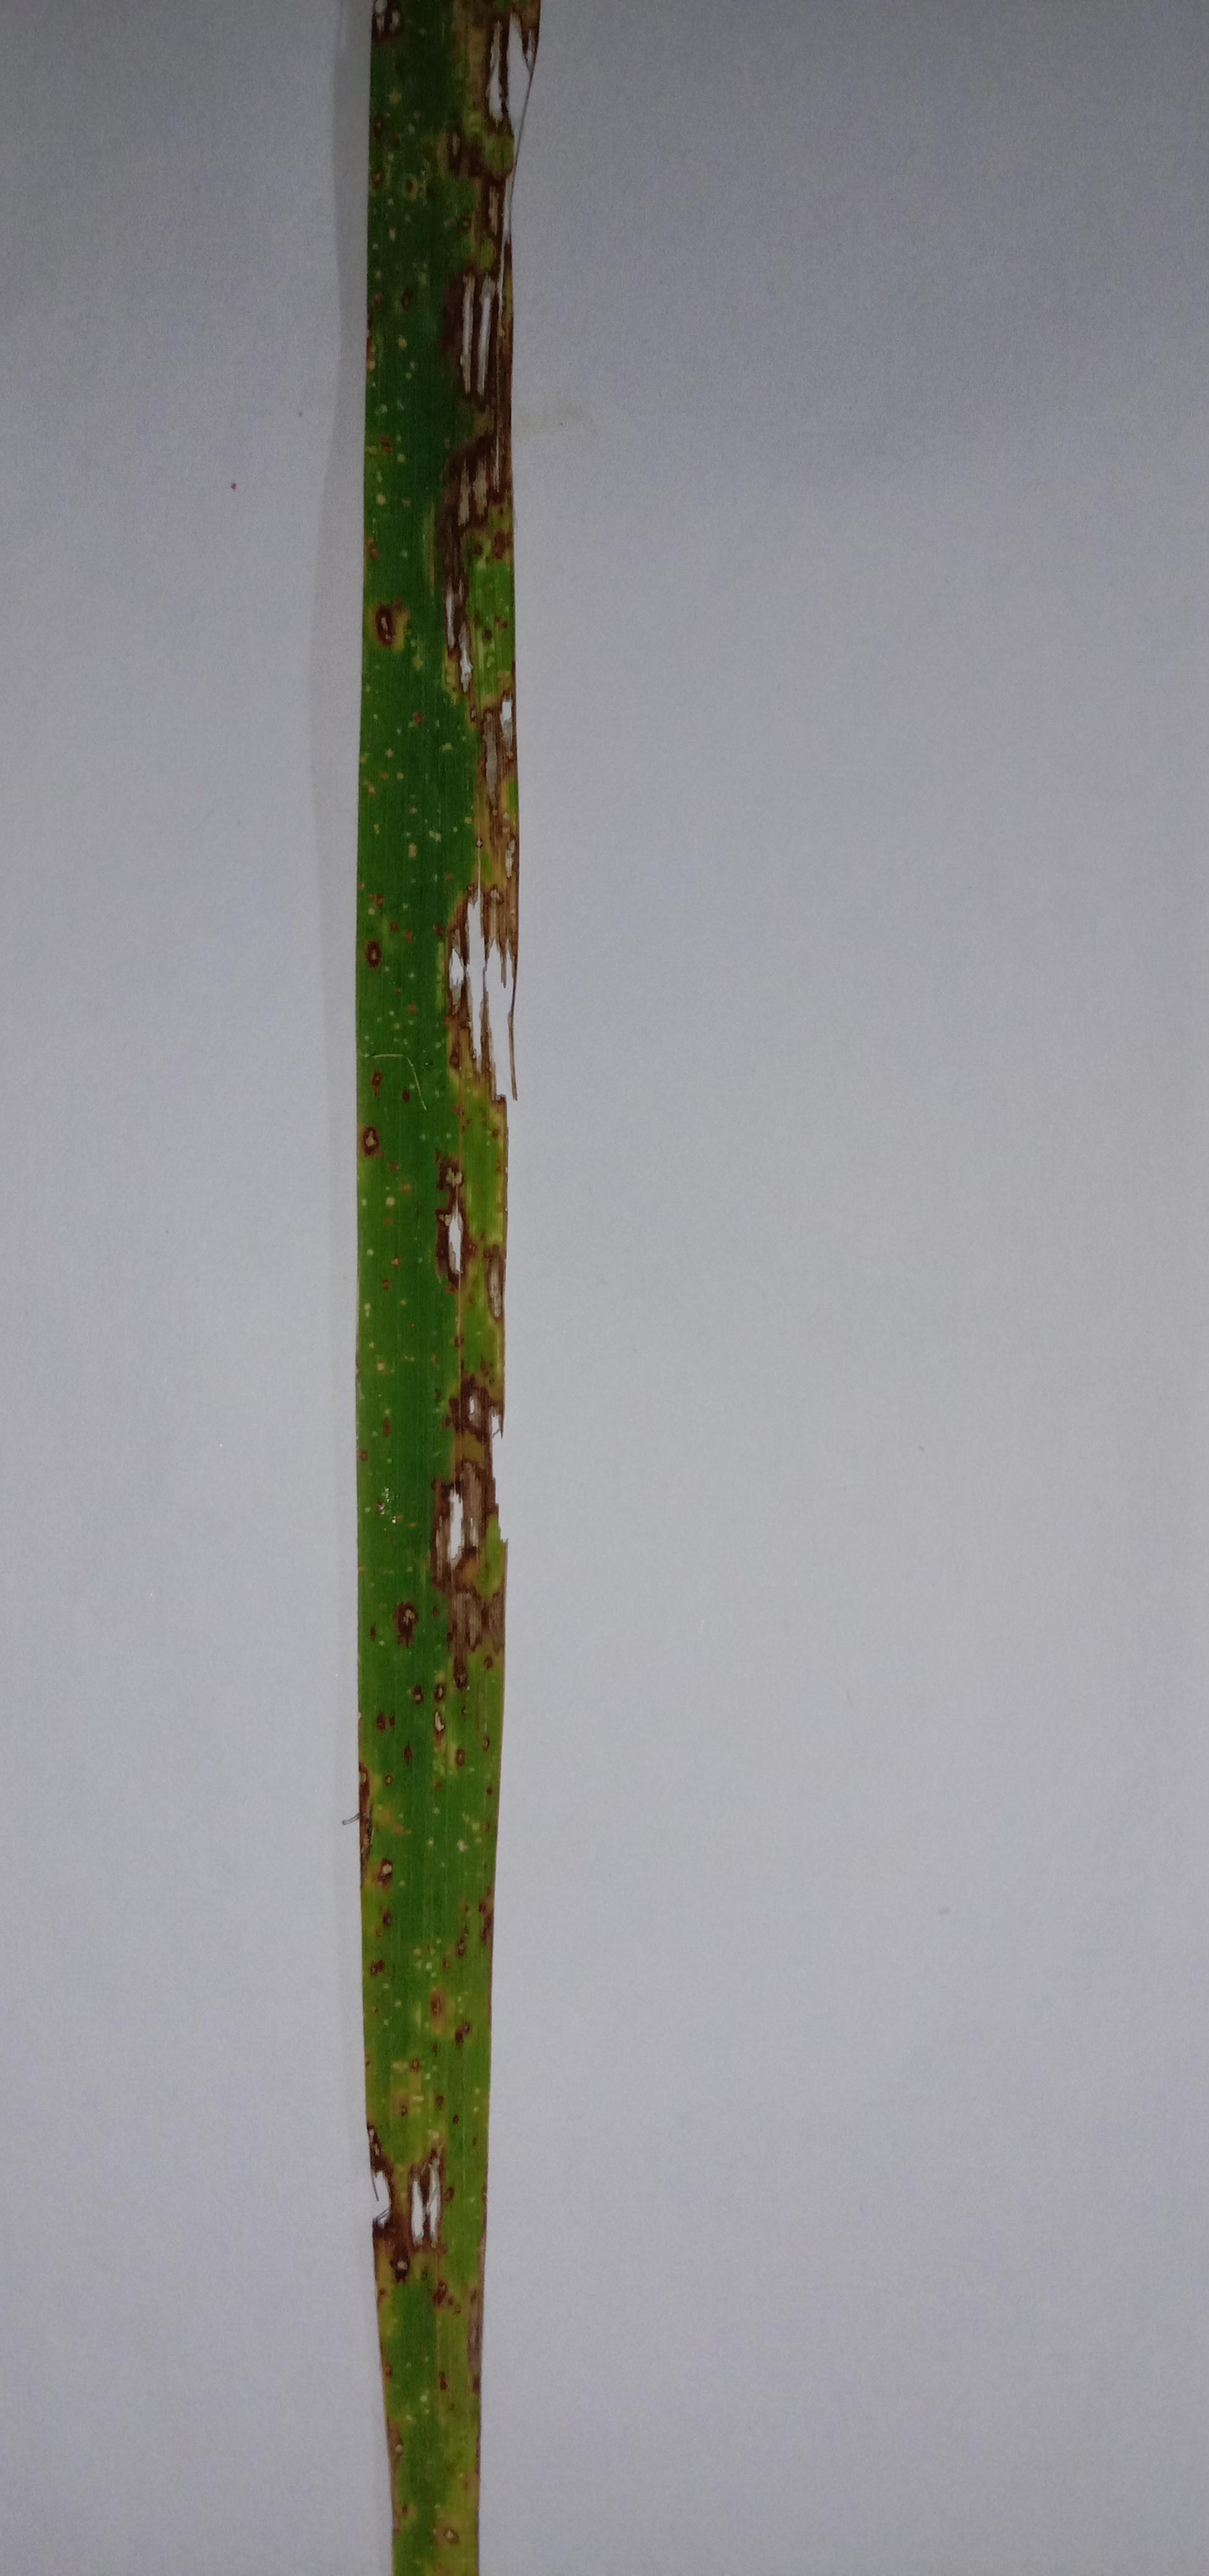
Label: Rice___Leaf_Blast